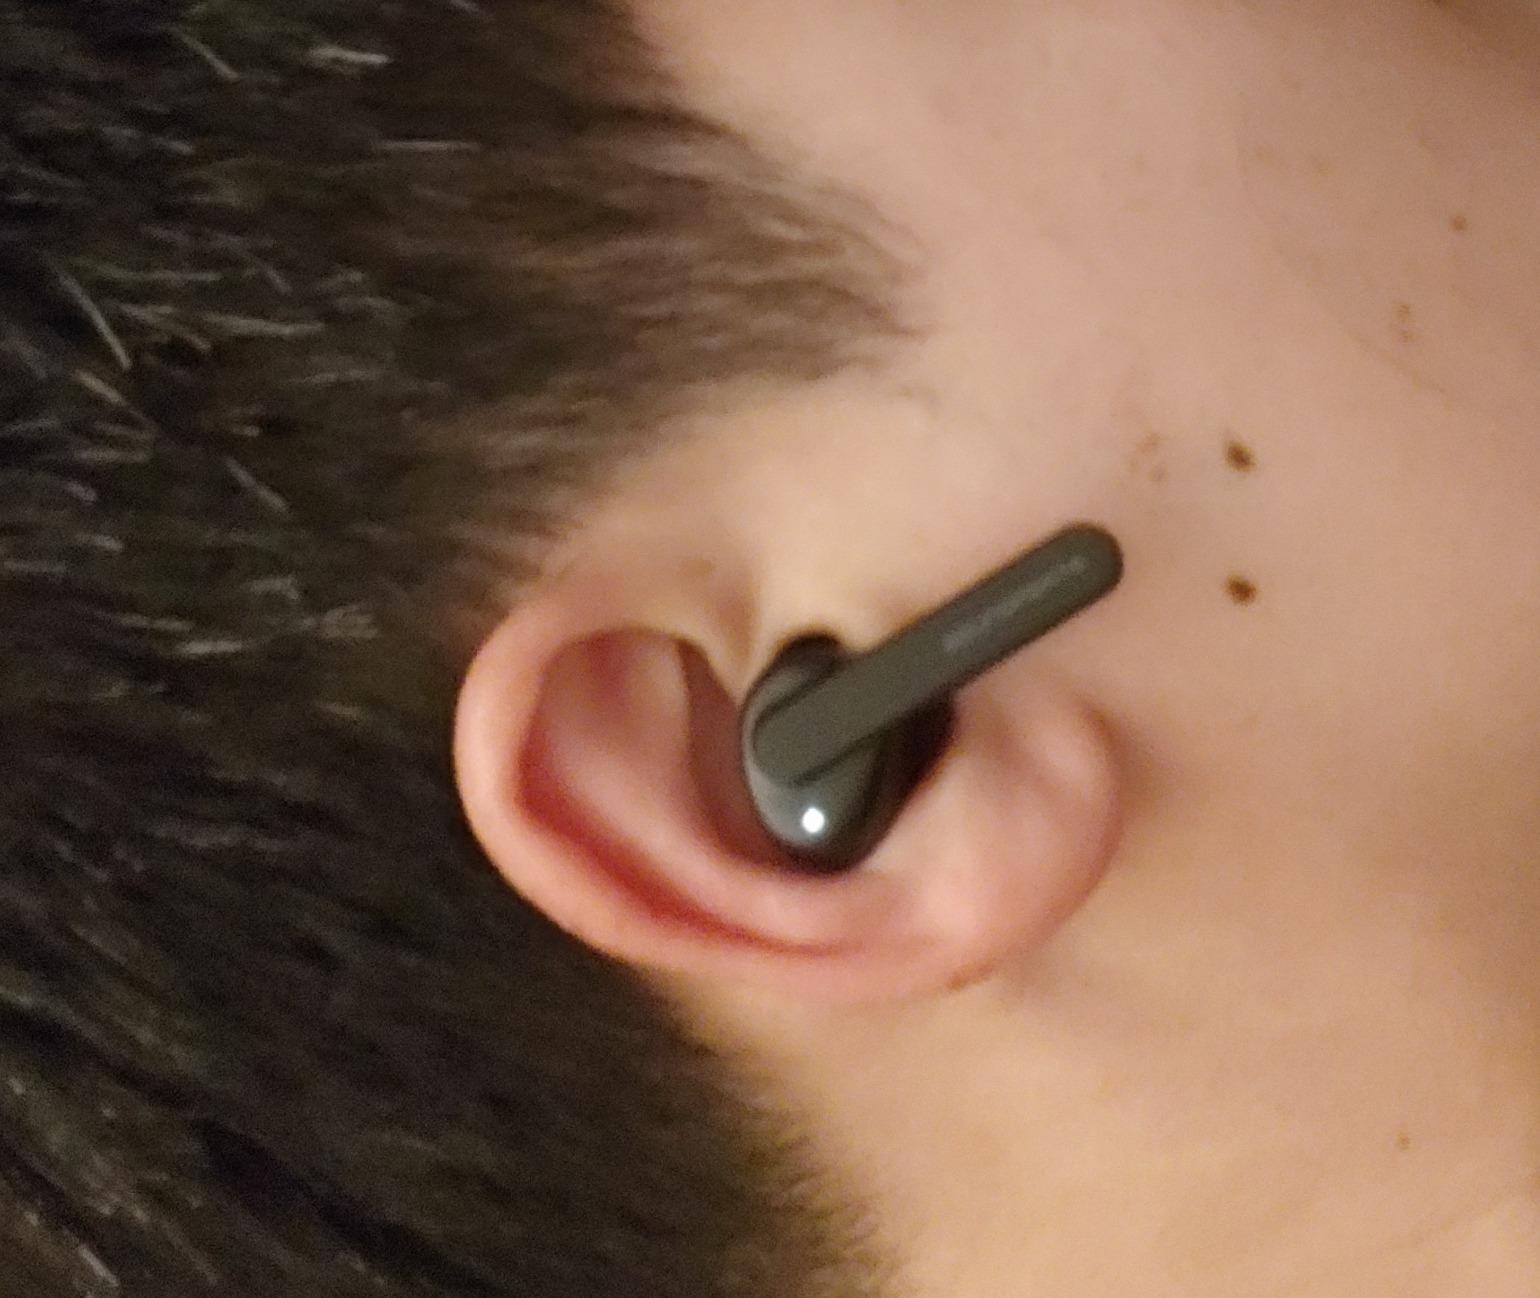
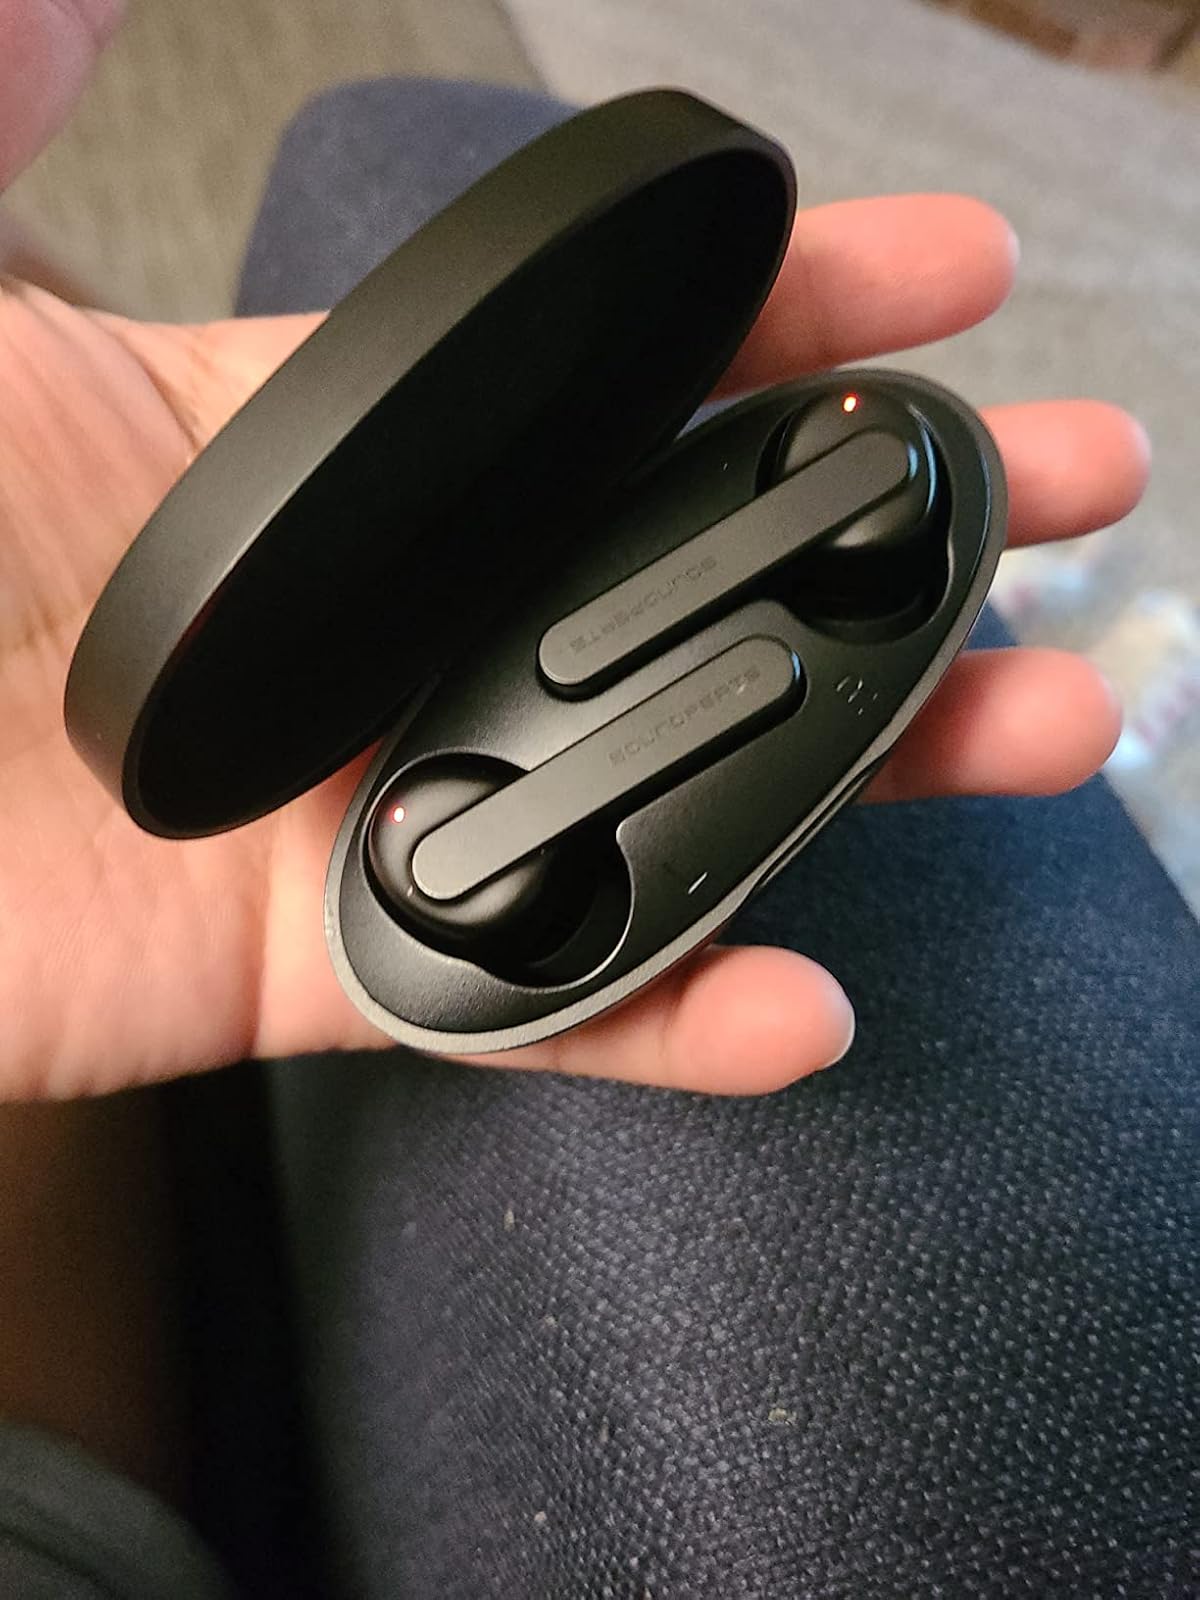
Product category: earbuds
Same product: no